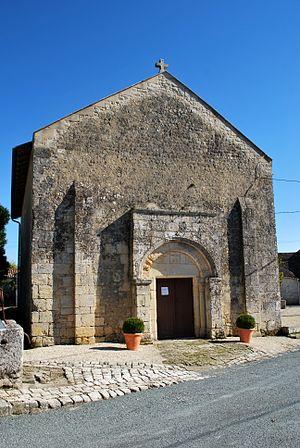
Église Saint-Blaise de Givrezac
Givrezac est une commune du Sud-Ouest de la France, située dans le département de la Charente-Maritime.
L'église Saint-Blaise est une église catholique située à Givrezac, en France.